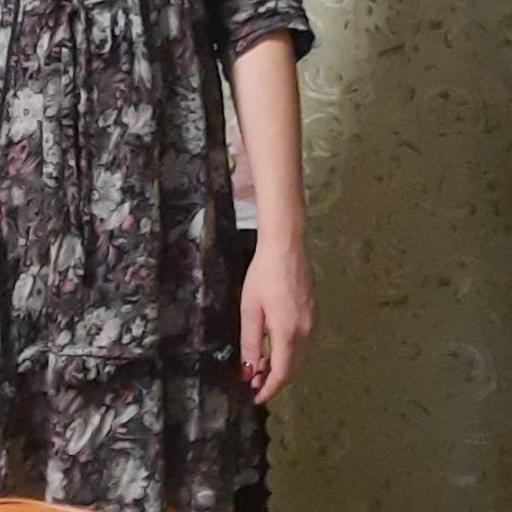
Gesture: no_gesture